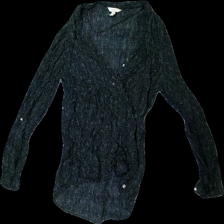
View: front
Type: Blouse
Category: Ladies
Brand: Not in the list
Colors: Black, White
Material: 100% Viscose
Pattern: Dots
Cut: Regular
Size: 36
Season: All
Price range: 50-100
Recommended usage: Reuse
Description: black blouse with white dots